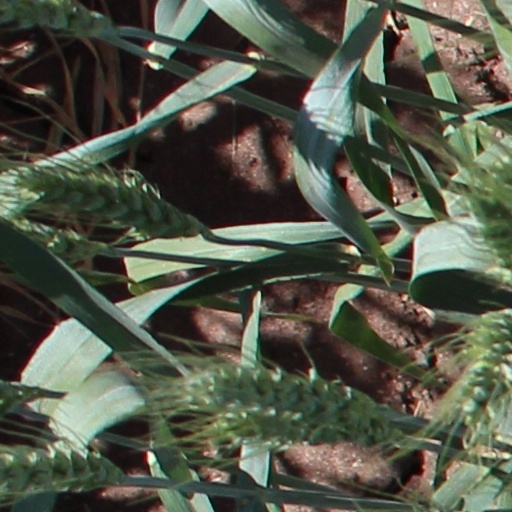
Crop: wheat